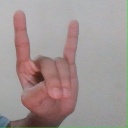
अक्षर: श